El Tajín

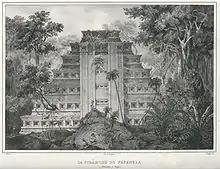
One of Carl Nebel's drawings of the Pyramid of the Niches

Since its discovery by Europeans, the site has attracted visitors for two centuries. German architect Charles Nebel visited the site in 1831 and was the first to graphically and narratively detail the Pyramid of the Niches as well as the nearby ruins of Mapilca and Tuzapan. He was also the first to speculate that the pyramid was part of a larger city. His drawings and descriptions were published in a book named "Voyage pittoresque et archéologique" published in Paris in 1836.